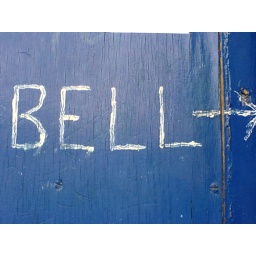
Bell sign painted in white on metal door